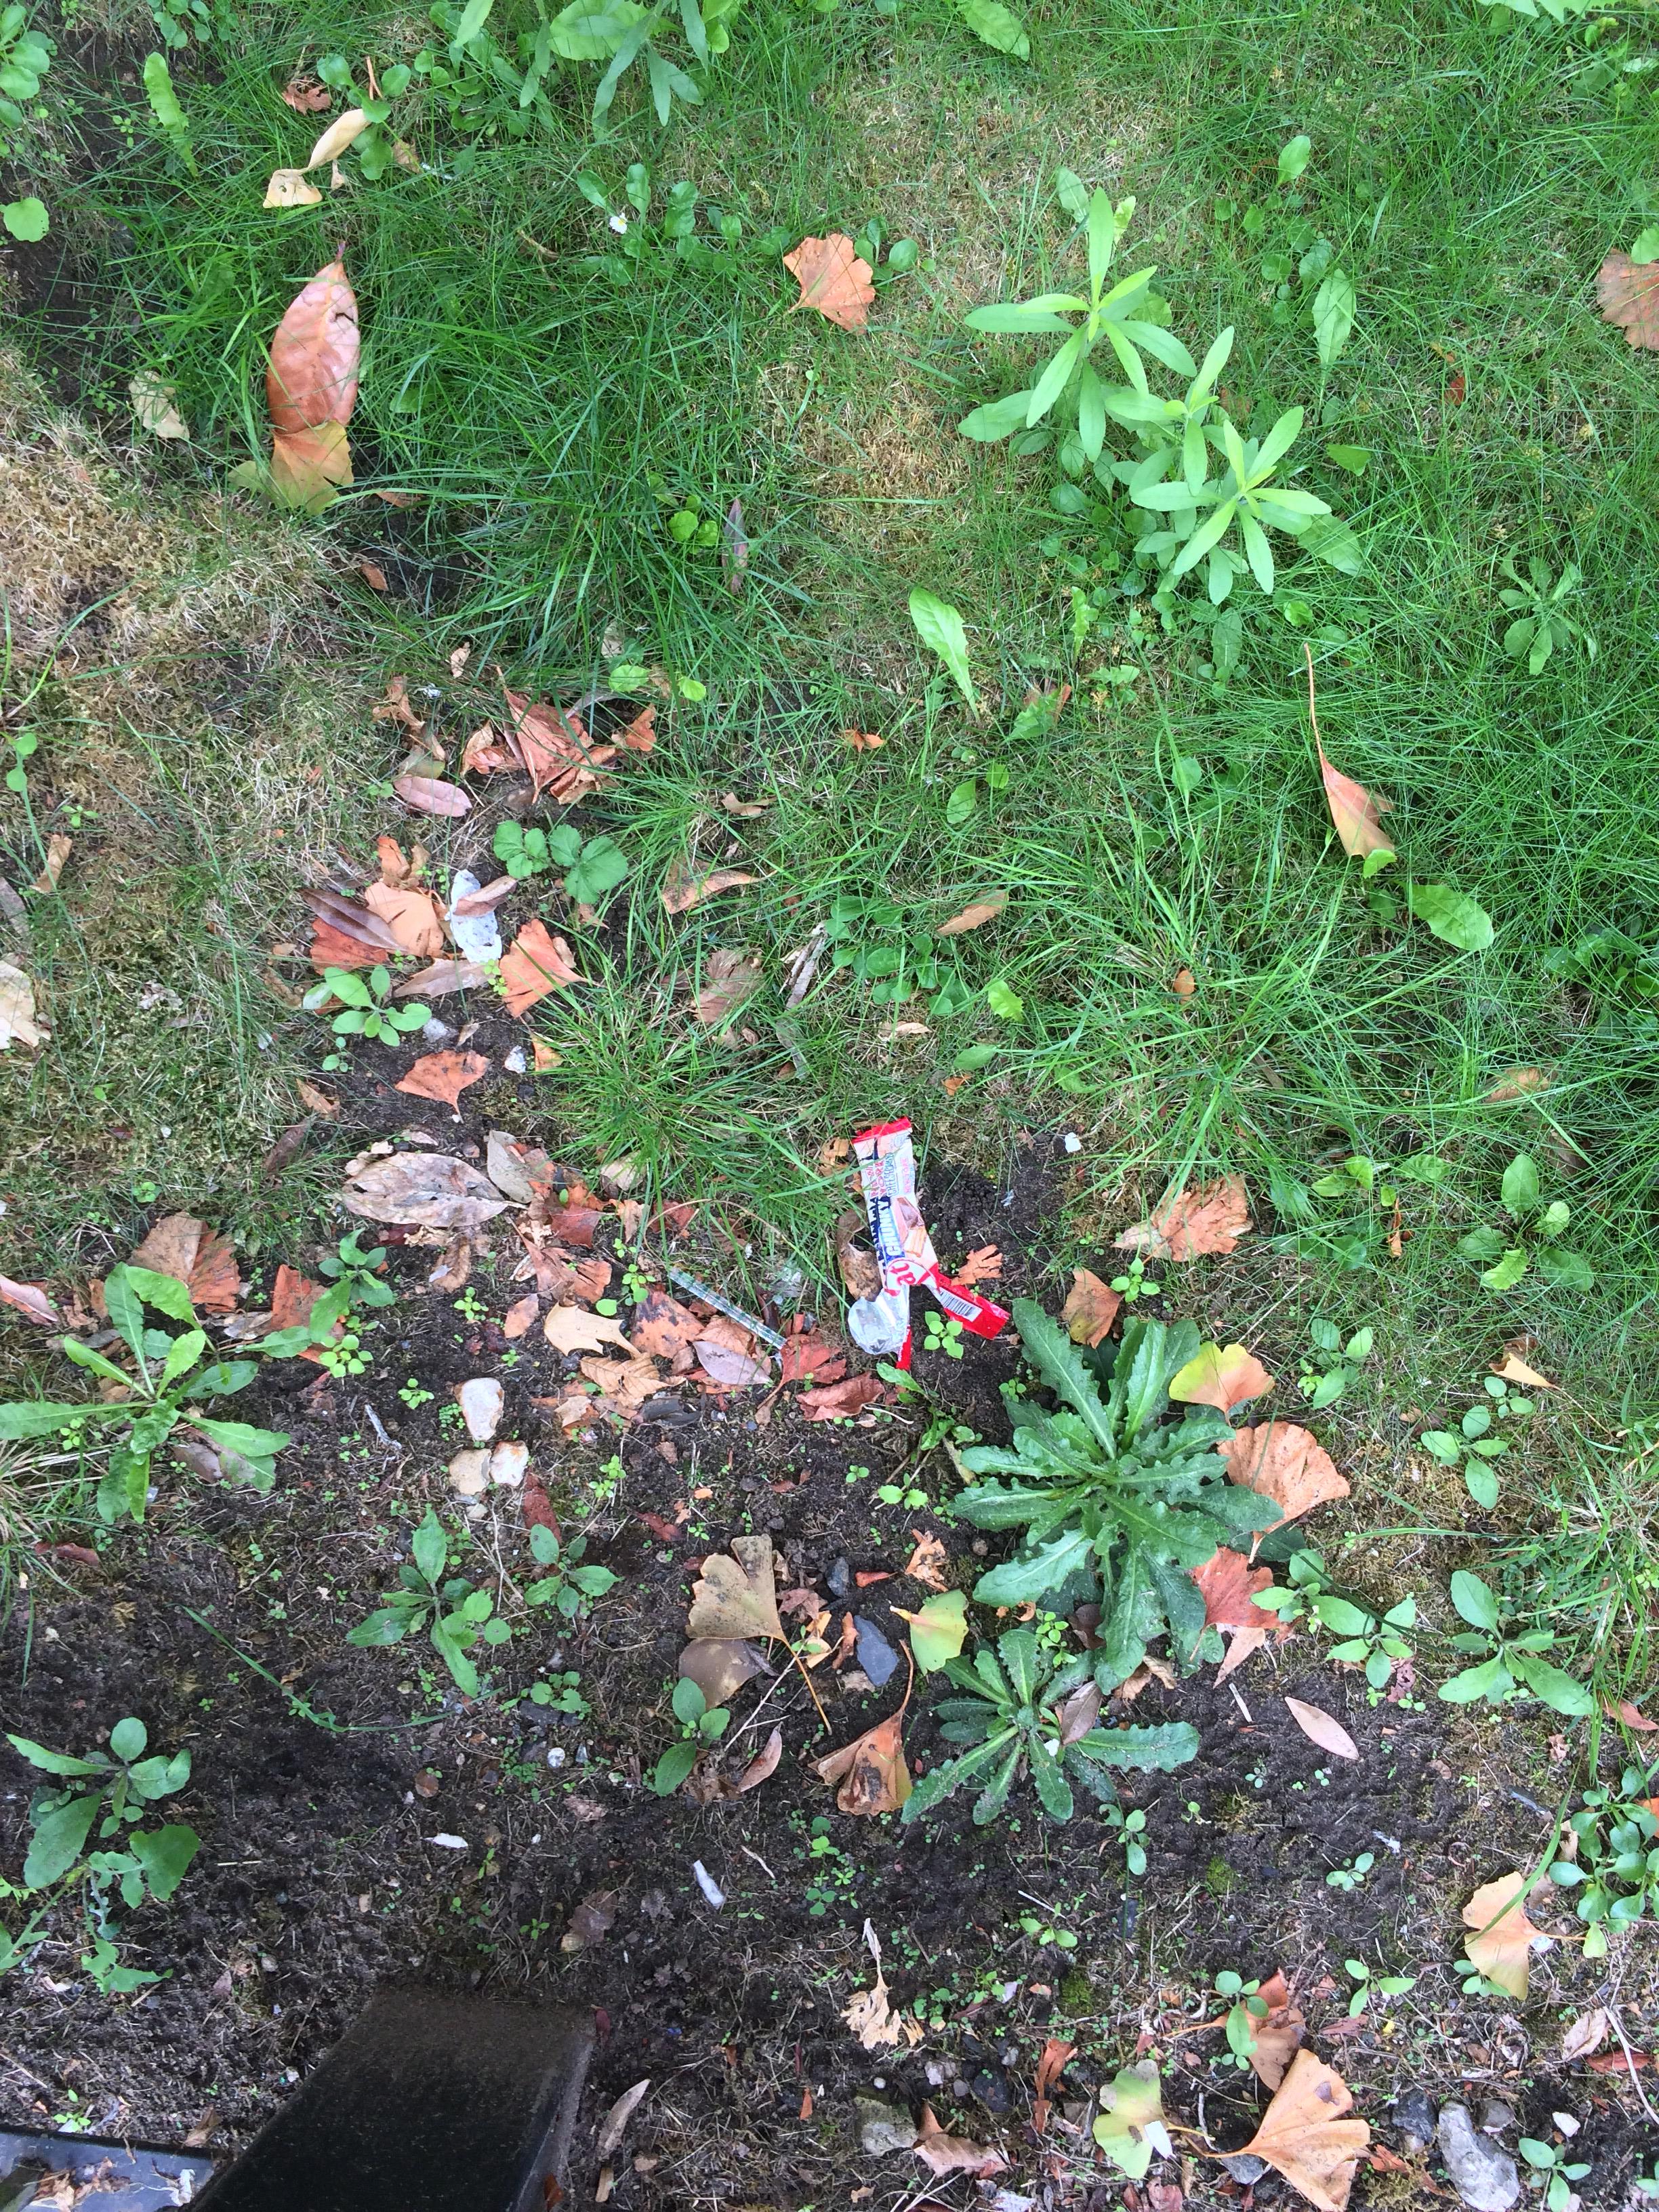
Object: Other plastic wrapper (Plastic bag & wrapper)

Object: Plastic film (Plastic bag & wrapper)